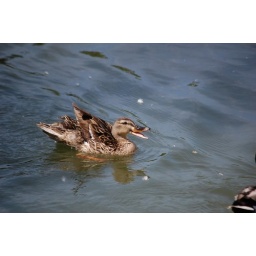
A duck hen chases a drake in the park.